WPMT

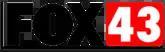
Former WPMT logo, used from 2007 to 2009.

On May 8, 2017, Hunt Valley, Maryland–based Sinclair Broadcast Group—which has owned WHP-TV since 2012, through its acquisition of several television stations owned by Newport Television—entered into an agreement to acquire Tribune Media for $3.9 billion, plus the assumption of $2.7 billion in debt held by Tribune. However, Sinclair was precluded from acquiring WPMT directly, as both WHP and WPMT rank among the four highest-rated stations in the Harrisburg–Lancaster–Lebanon–York market in total day viewership, and there are too few independently owned full-power stations in the Susquehanna Valley area to permit legal duopolies in any event. On April 24, 2018, Sinclair announced that it would sell WPMT and eight other stations – Sinclair-operated KOKH-TV in Oklahoma City, WRLH-TV in Richmond, KDSM-TV in Des Moines, WOLF-TV (along with LMA partners WSWB and WQMY) in Scranton–Wilkes-Barre and WXLV-TV in Greensboro–Winston-Salem–High Point, and Tribune-owned WXMI in Grand Rapids—to Standard Media Group (an independent broadcast holding company formed by private equity firm Standard General to assume ownership of and absolve ownership conflicts involving the aforementioned stations) for $441.1 million.